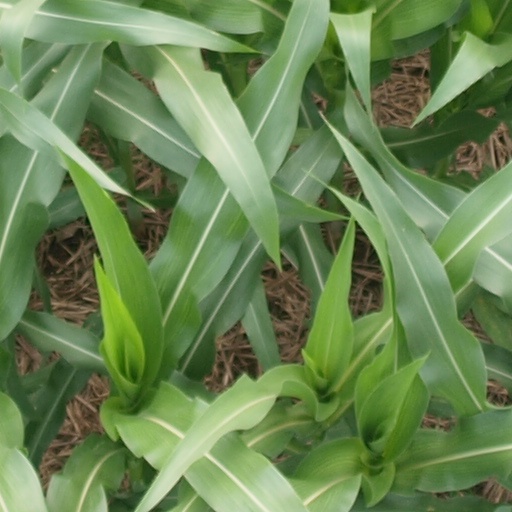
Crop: maize; corn